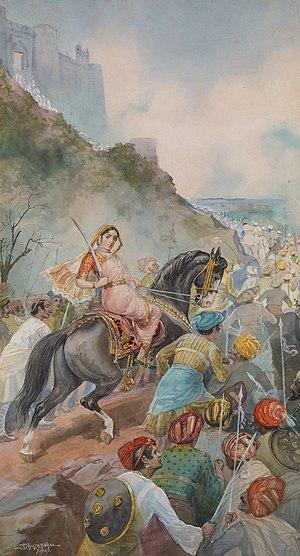
Tarabai Mohite est la régente de l'empire Marathe de l'Inde de 1700 à 1708. Elle était la reine de Chhatrapati Rajaram Bhosale, belle-fille du fondateur de l'empire Shivaji et mère de Shivaji II. Elle est reconnue pour son rôle dans la continuation de la résistance contre l'occupation moghole des territoires de Maratha après la mort de son conjoint et assume la régence pendant la minorité de sa fille.